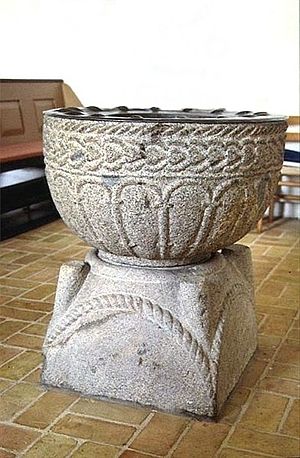
Gjern Kirke
Døbefont
Gjern Kirke, Døbefont
Gjern kirke ligger i Østjylland i det tidligere Gjern Herred, Skanderborg Amt, nu i Silkeborg Kommune, Region Midtjylland